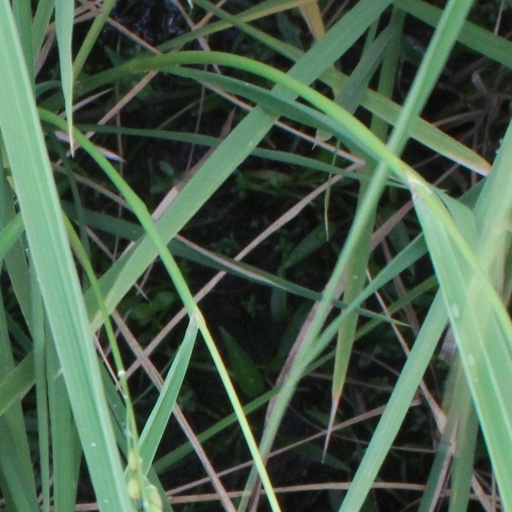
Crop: rice